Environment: real
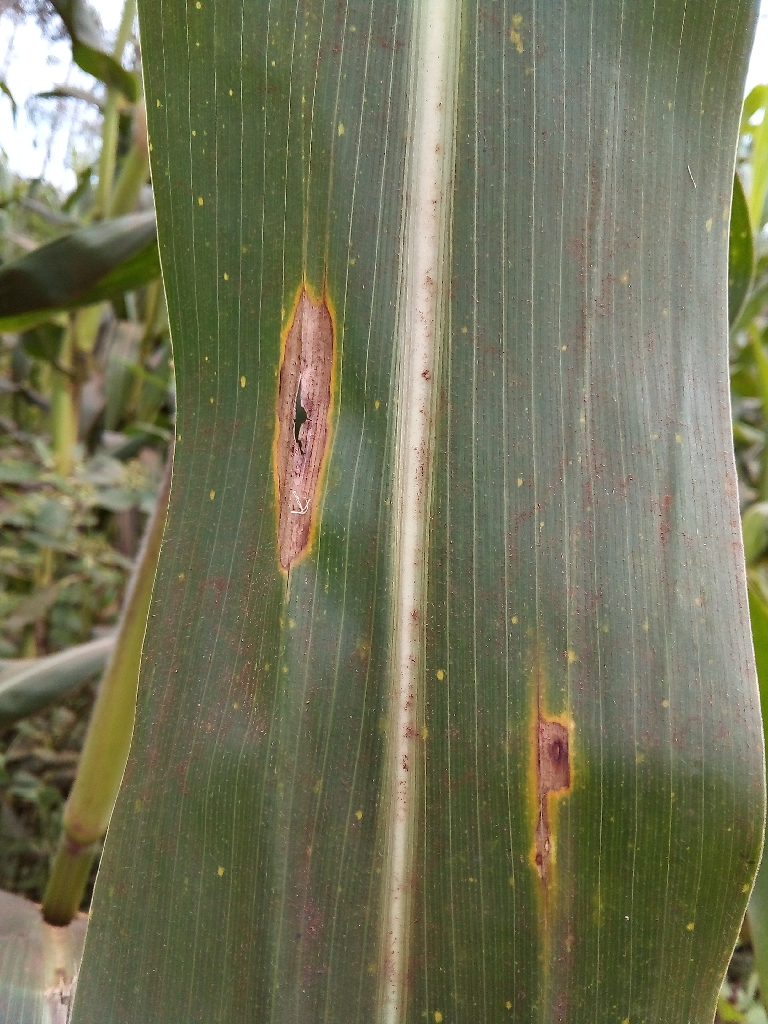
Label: northern_corn_leaf_blight